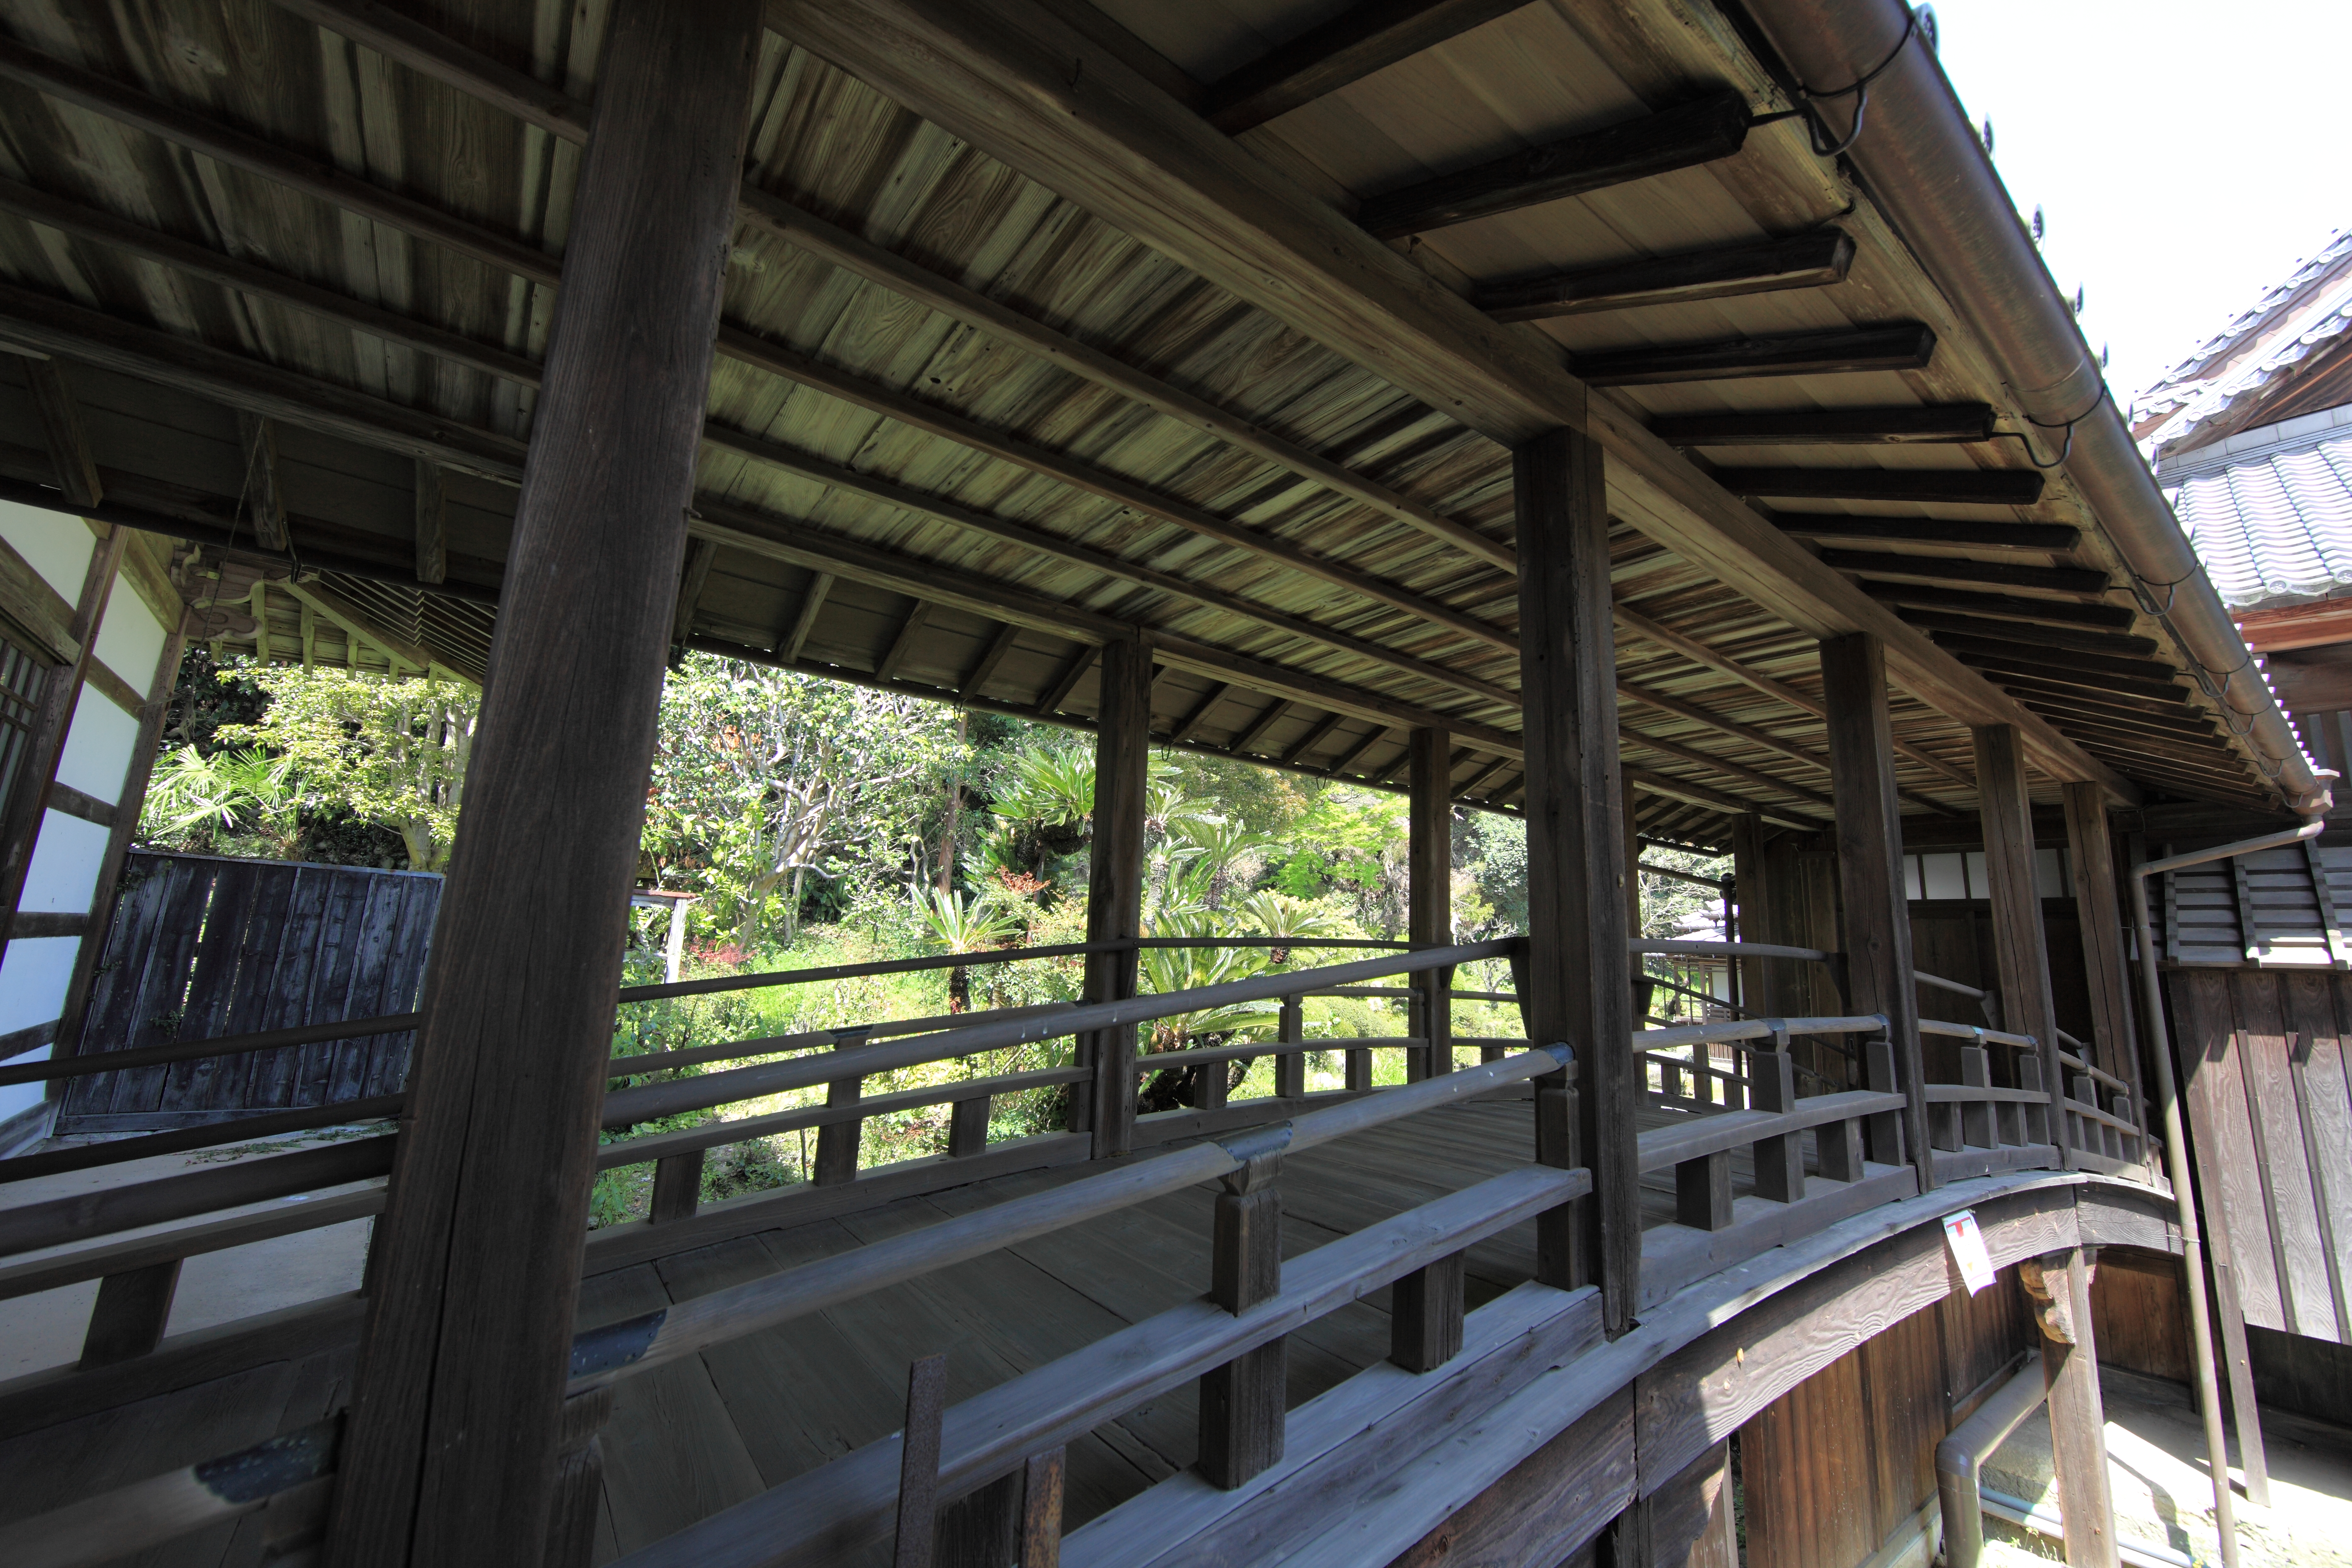
architecture, transport, high, exterior, public transport, design, temple, japanese, 5d, hires, markii, traditional, hi, res, resolution, shizuoka, shimizu, seikenji